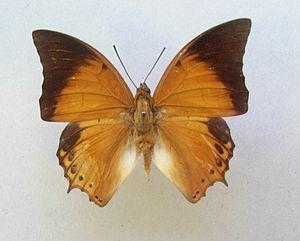
Charases affinis est une espèce d'insectes lépidoptères appartenant à la famille des Nymphalidae, à la sous-famille des Charaxinae et au genre Charaxes.
Charaxes est un genre de lépidoptères appartenant à la famille des Nymphalidae, à la sous-famille des Charaxinae et à la tribu des Charaxini.